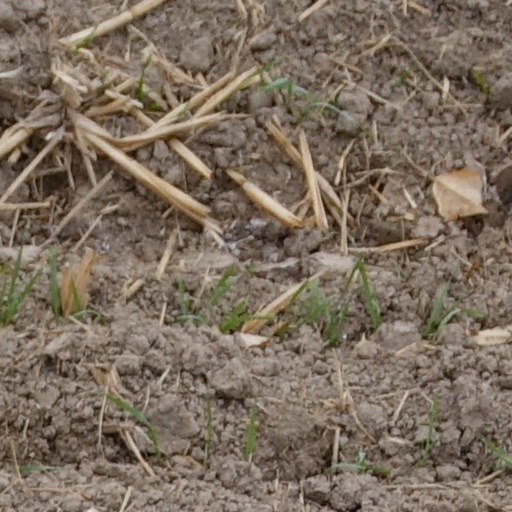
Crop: wheat